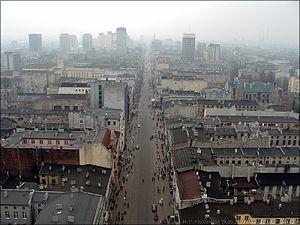
L'environnement en Pologne est l'environnement du pays Pologne. Historiquement, le développement d'une industrie lourde, d'une agriculture intensive et l'exploitation importante des ressources naturelles notamment le charbon, ont eu un impact important sur le territoire et l'environnement.